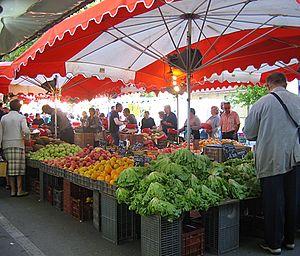
Le marché à Mauguio permet aux nombreux maraichers locaux de vendre leurs produits à proximité. Du fait de sa réputation grandissante, le marché évolue vers une clientèle plus urbaine de toute l'agglomération montpelliéraine. Note
Mauguio est une commune française située dans le département de l'Hérault, en région Occitanie.